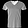
Label: T - shirt / top